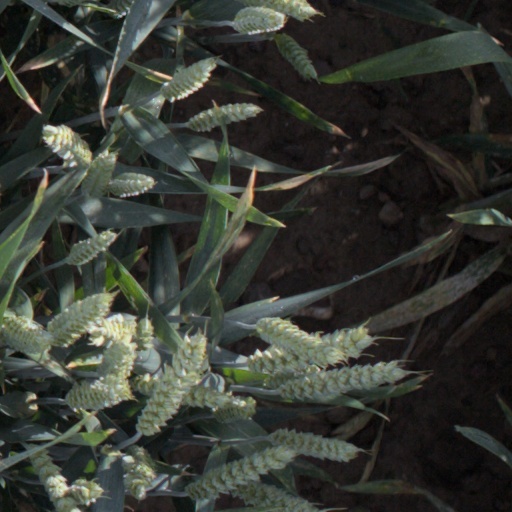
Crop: wheat